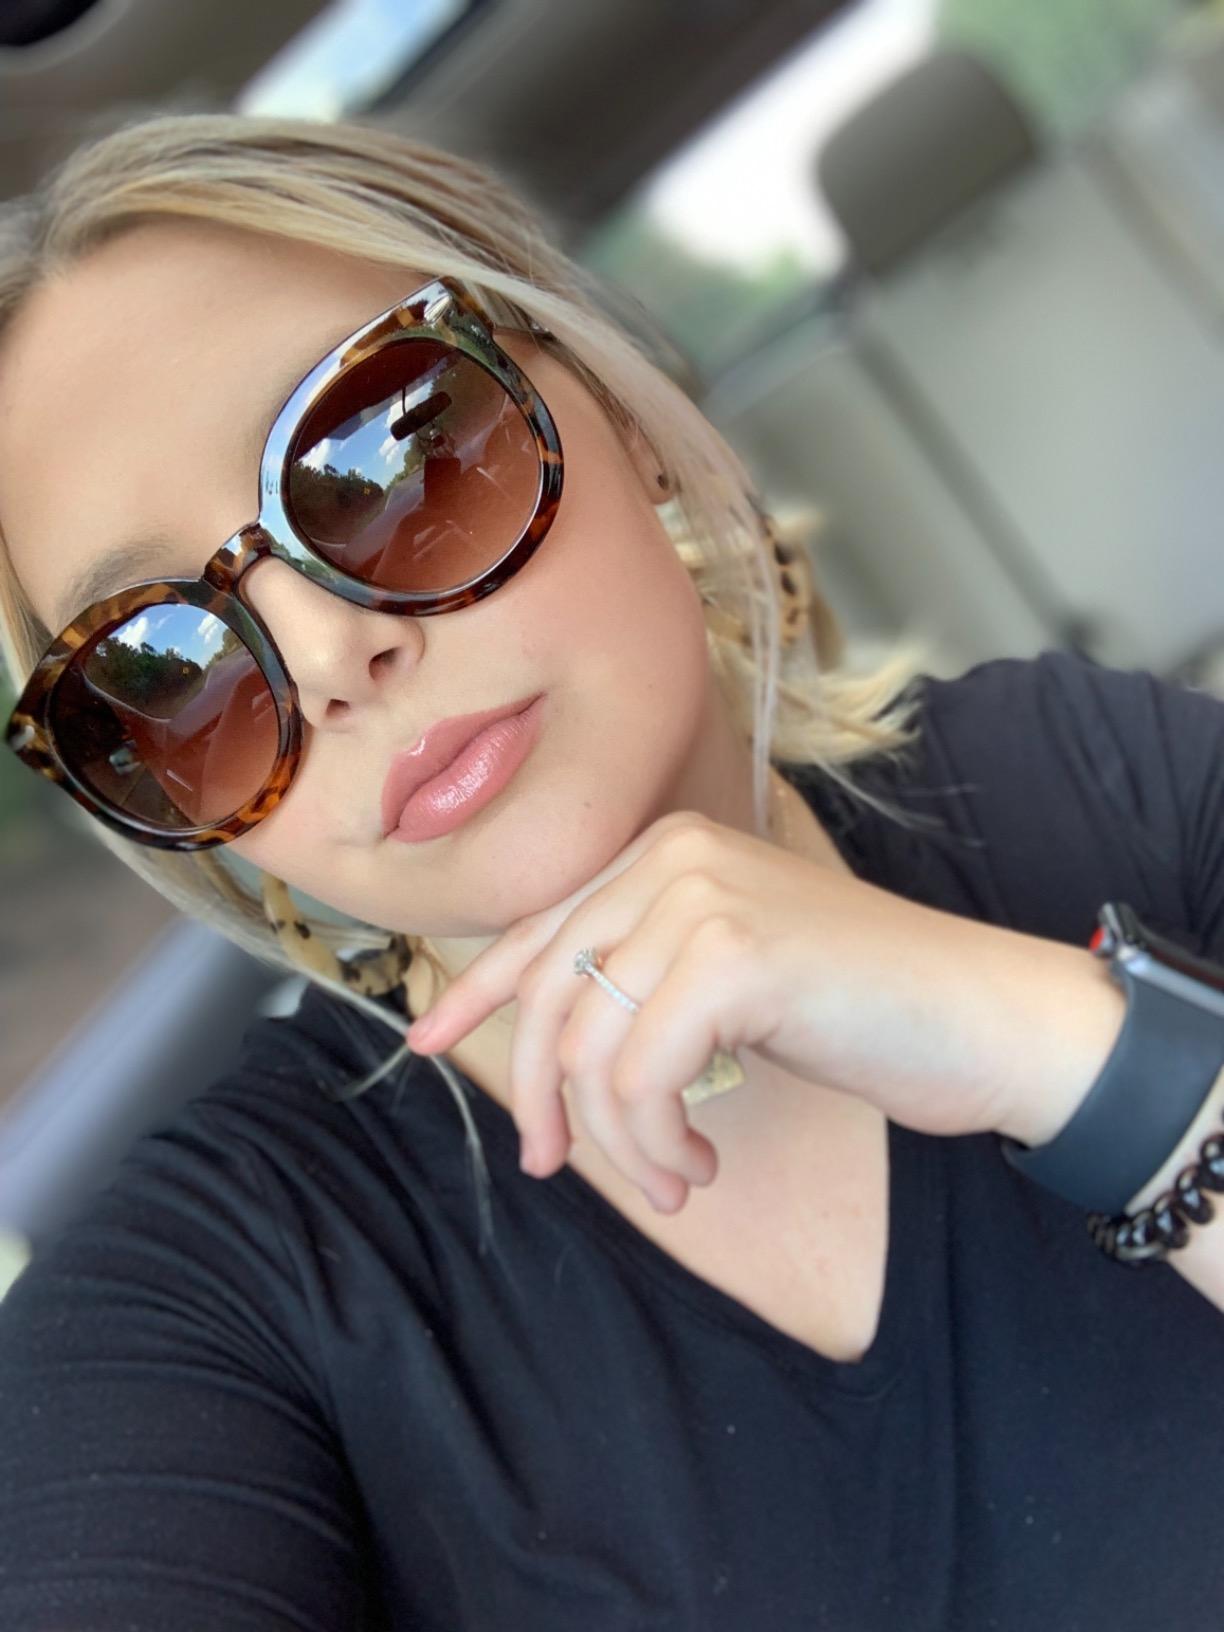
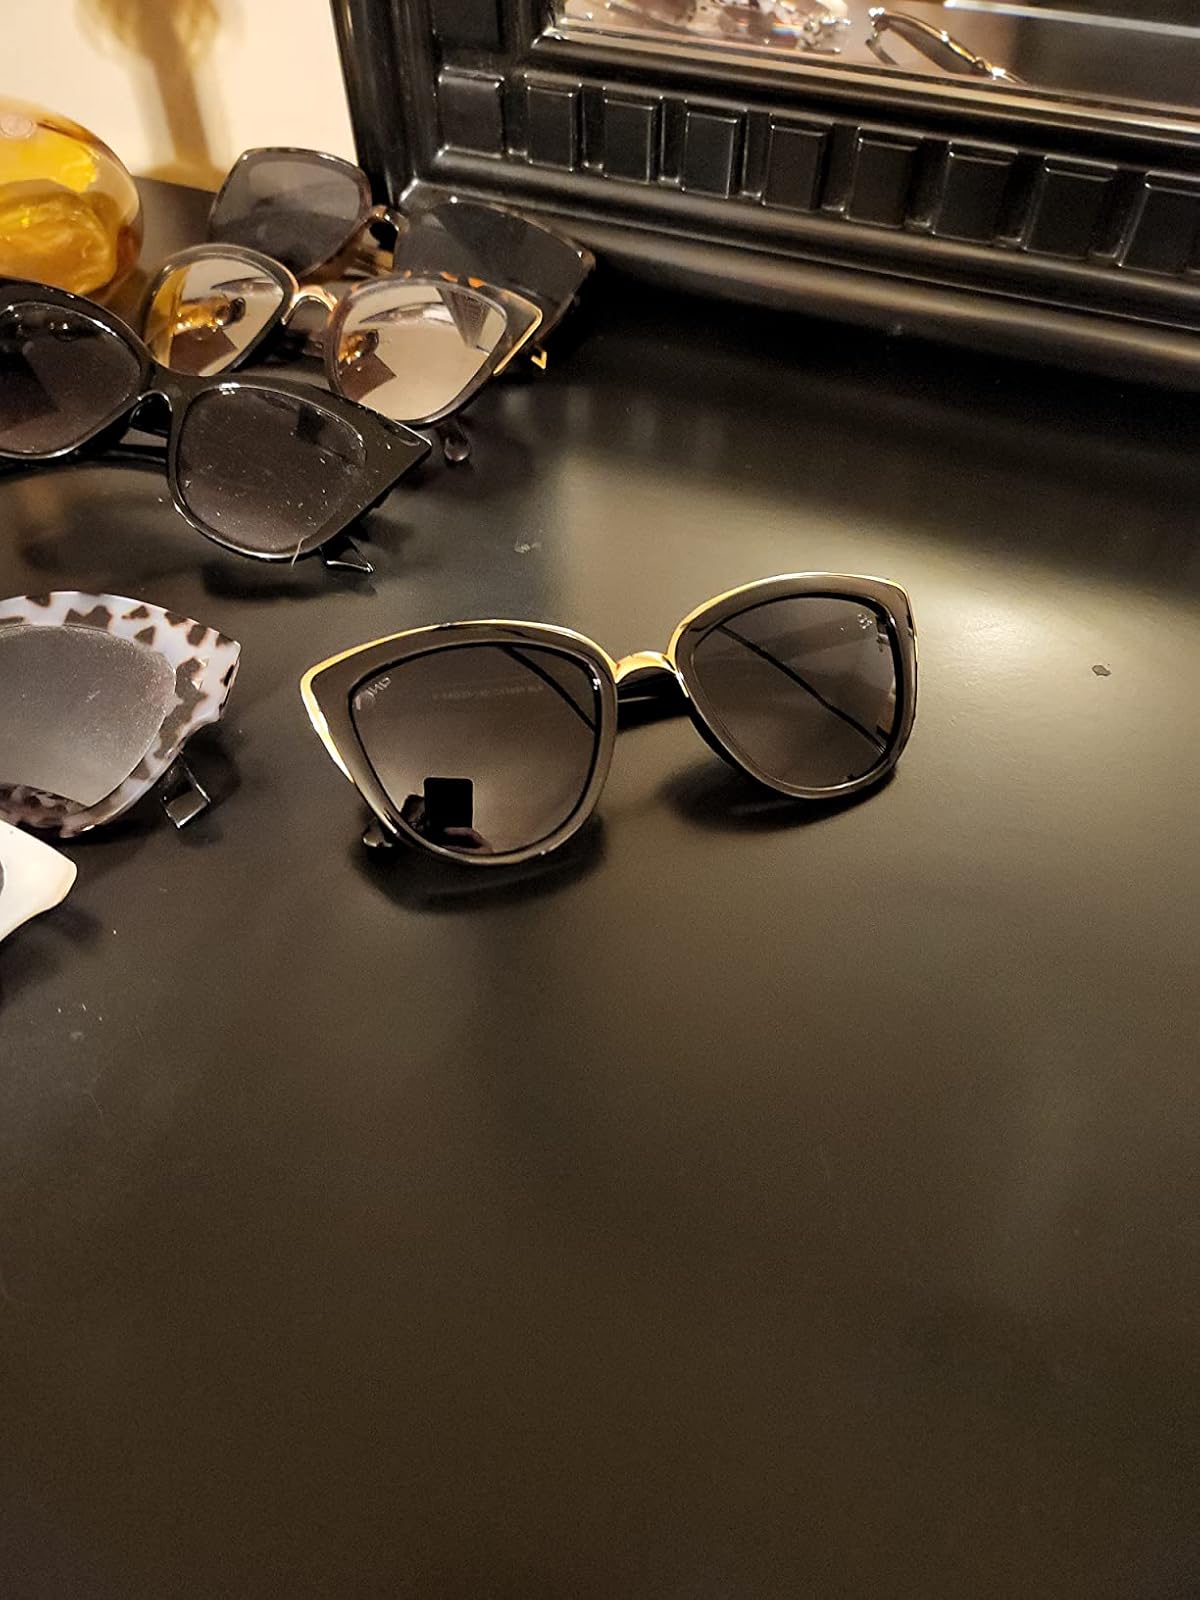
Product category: accessories_sunglasses
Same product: no